Thomas Yarborough

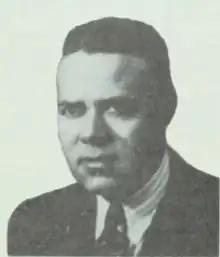
c. 1948

Thomas R. Yarborough (July 23, 1895 – March 19, 1969) was an American civic leader and politician. In 1948, he became the first African American elected to a California city council. In 1966, Yarborough became the first African American mayor of Lake Elsinore, California, and one of three African Americans to be elected mayor that year in California.